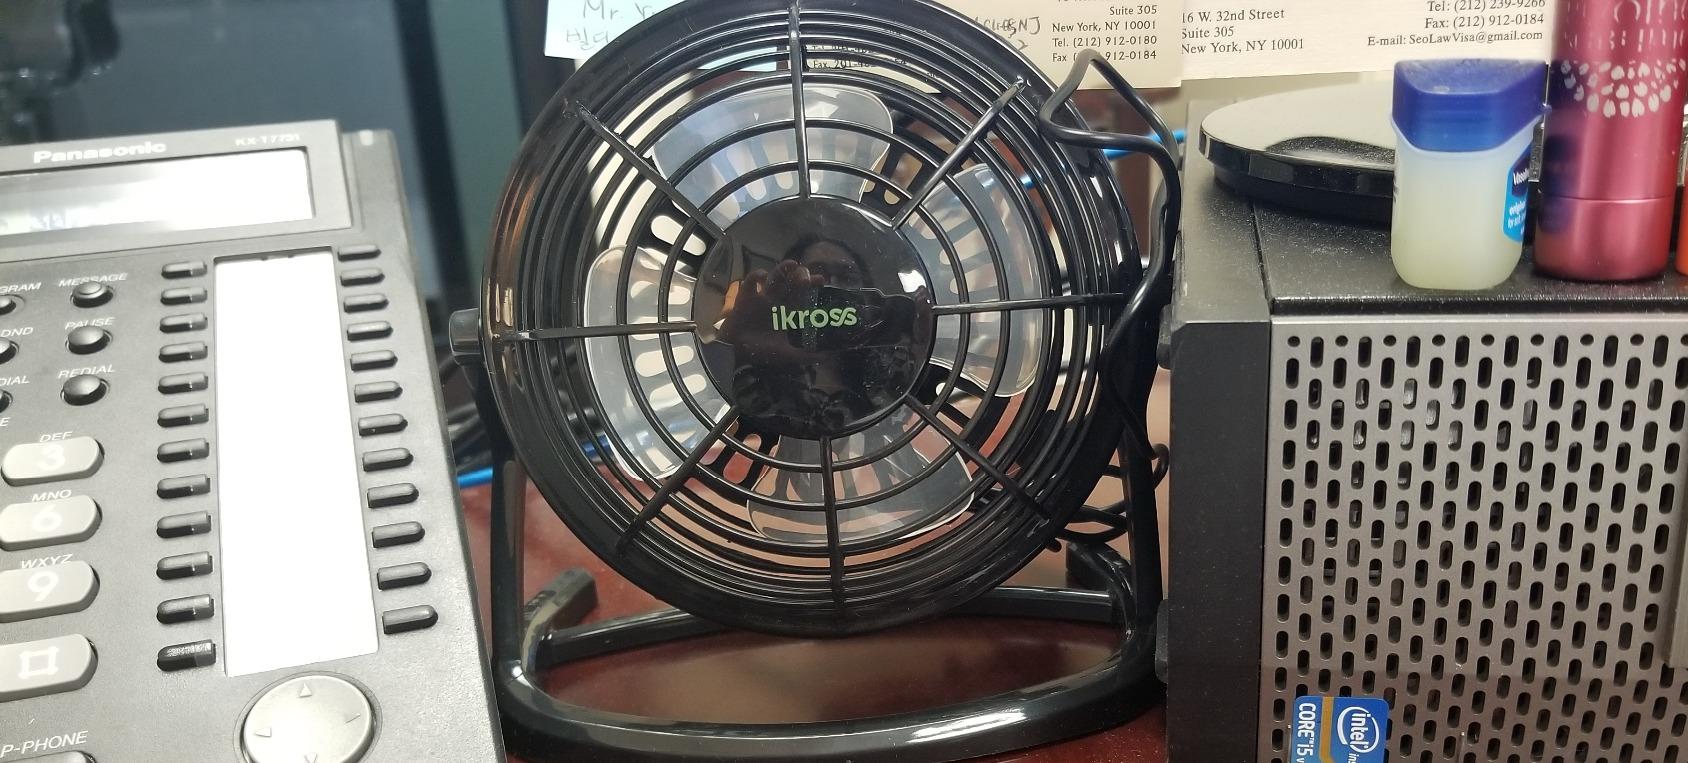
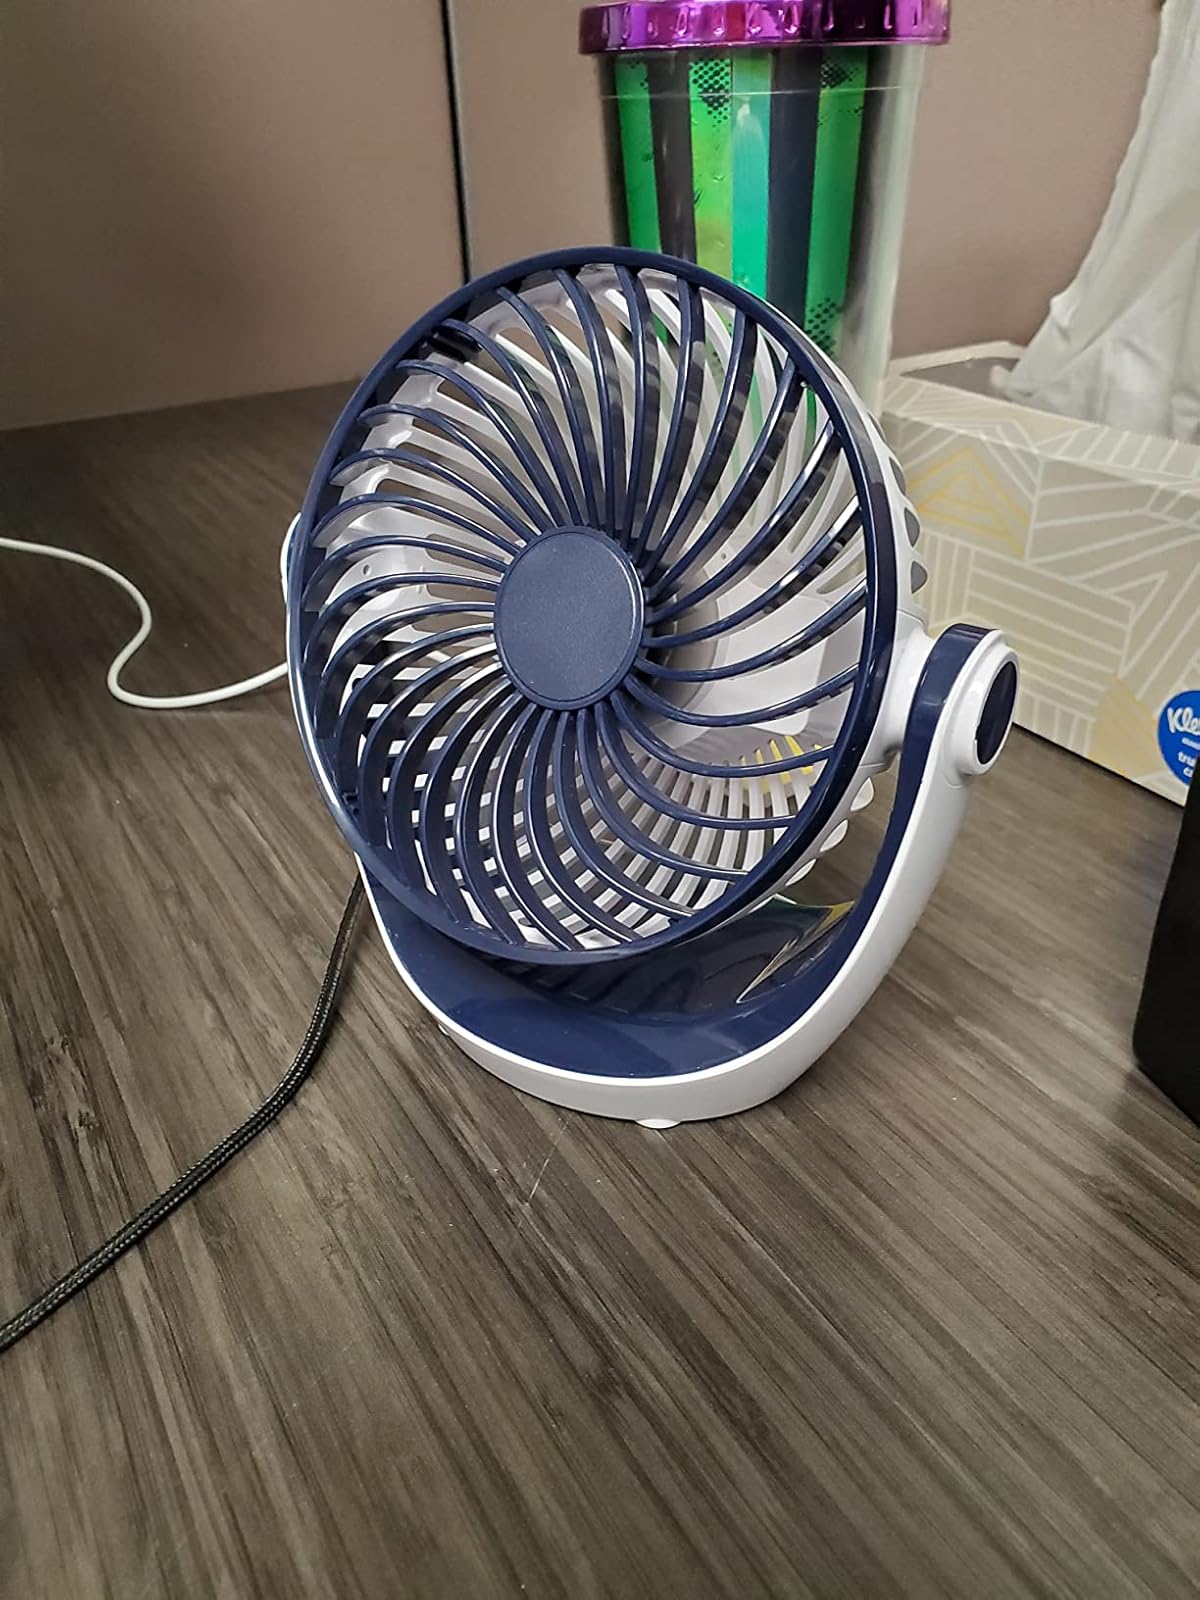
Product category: fan
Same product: no